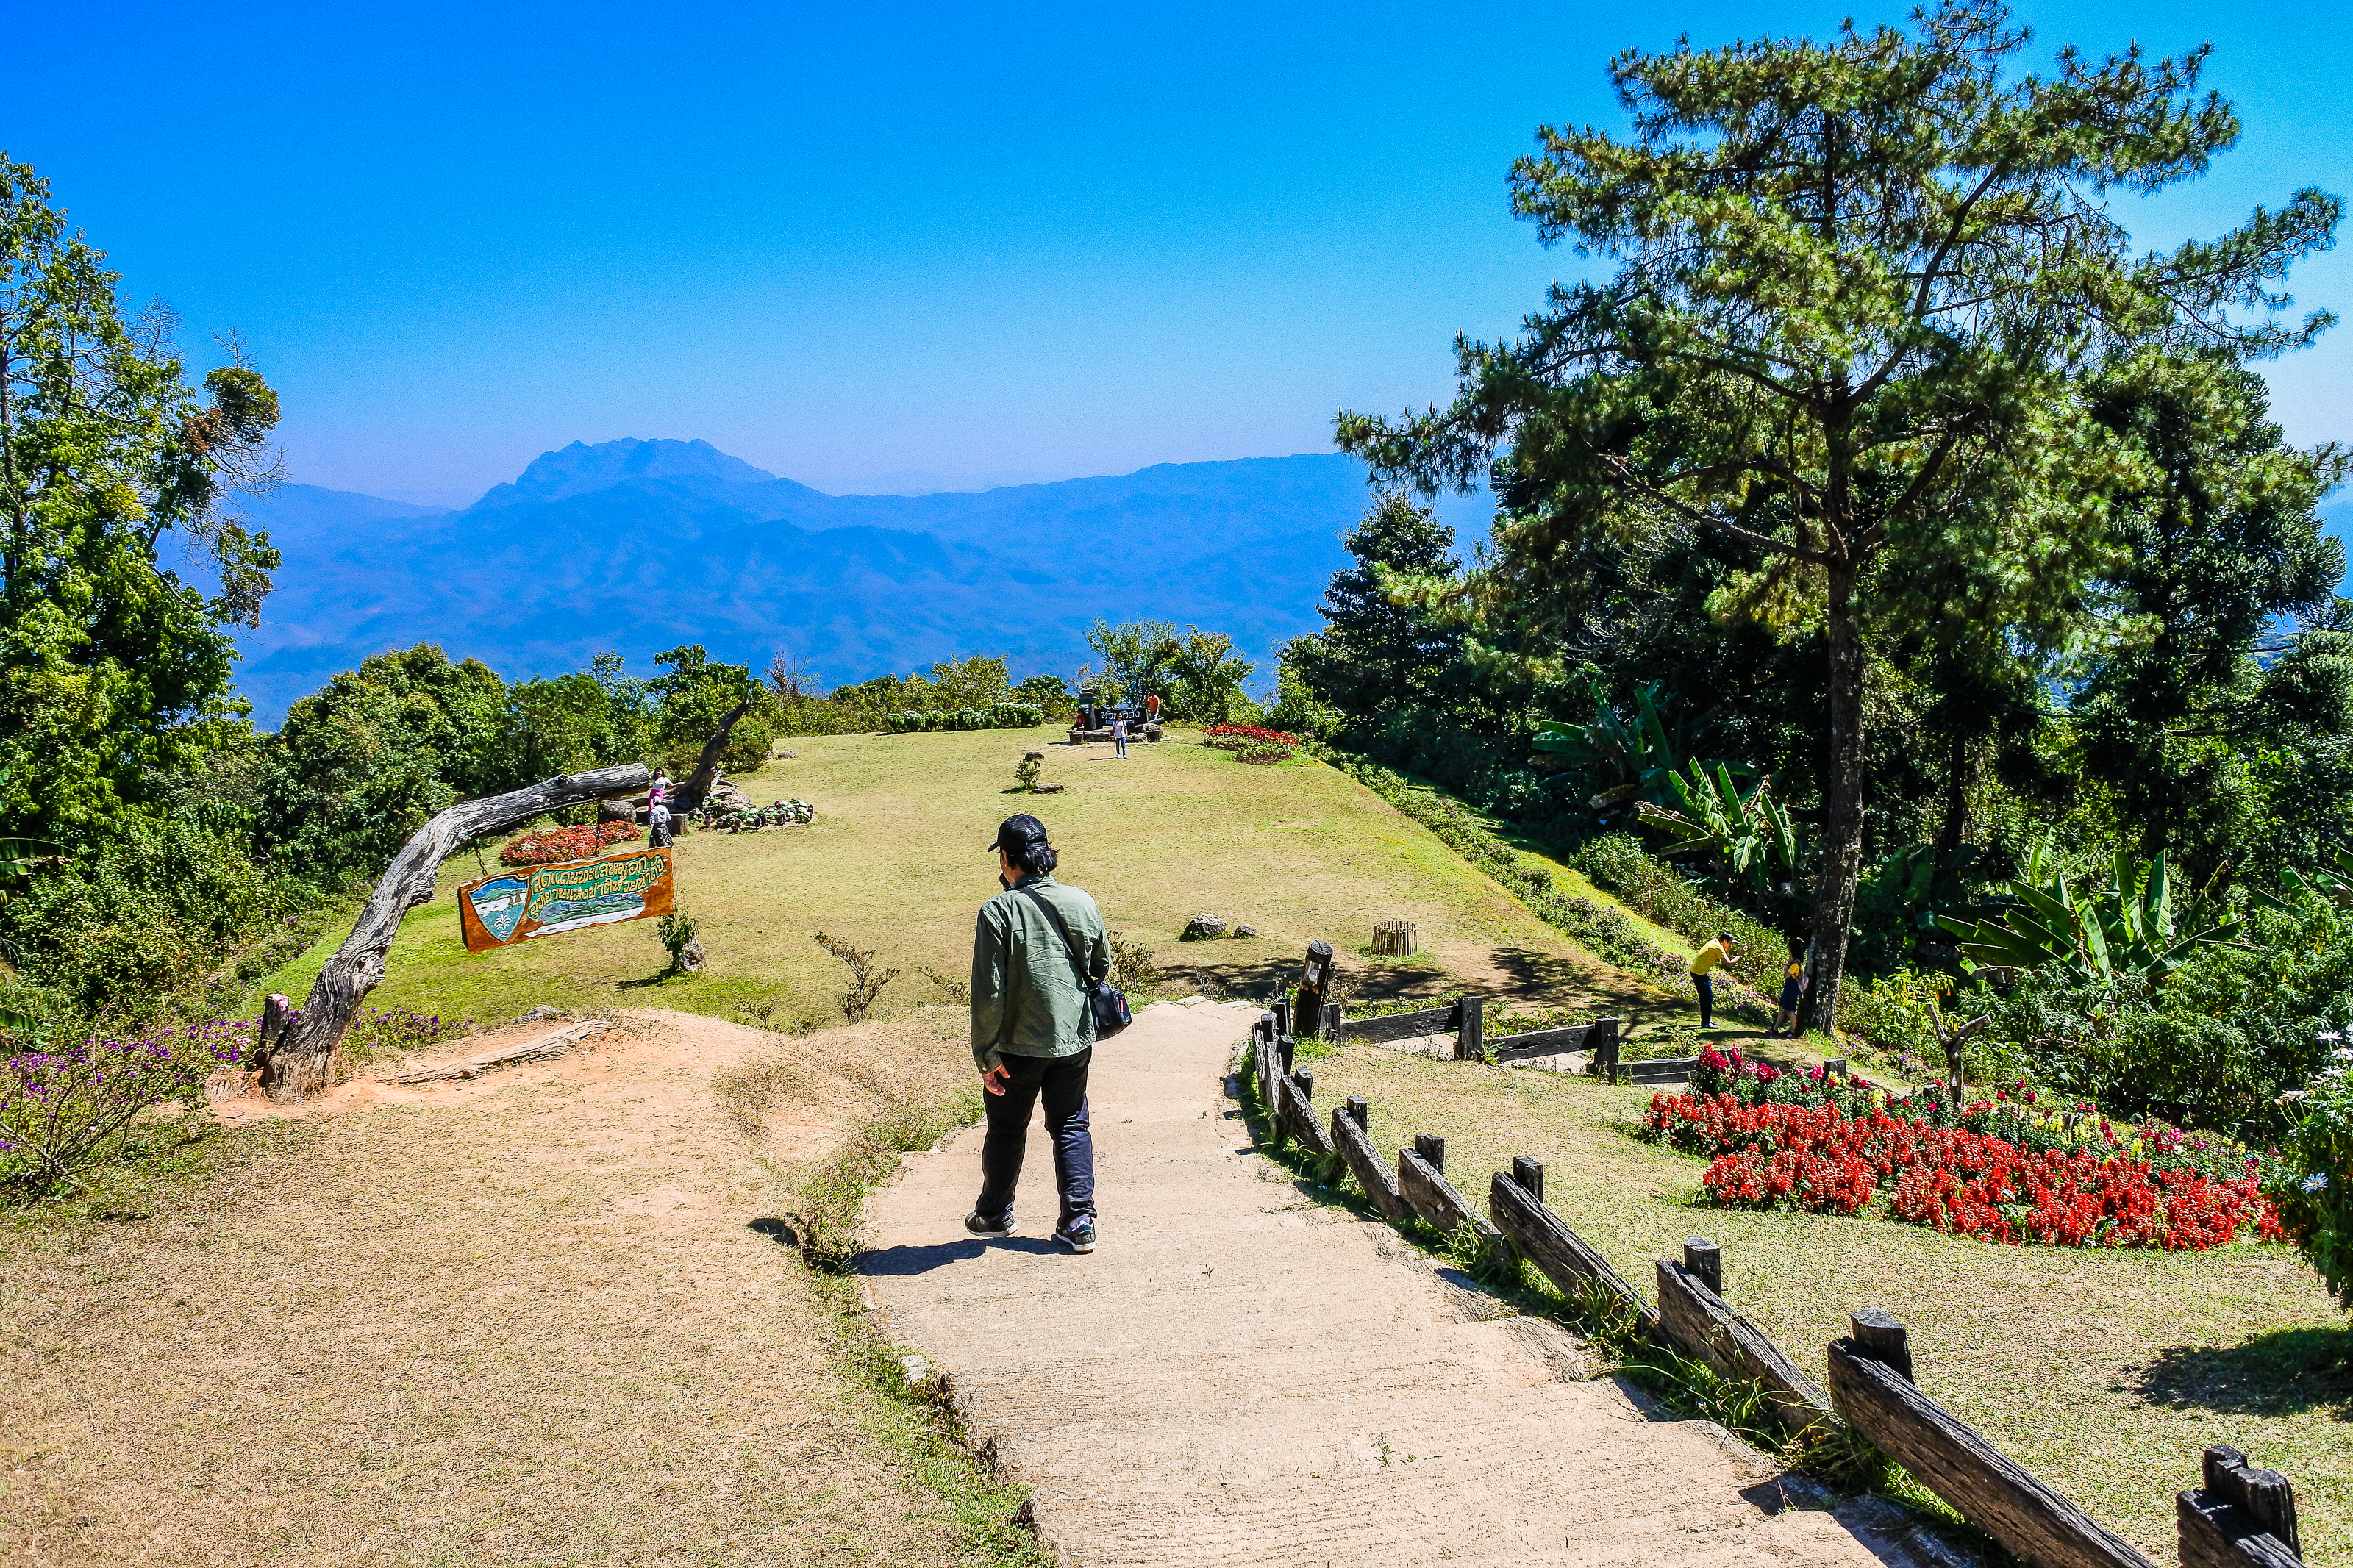
forest, sunrise, huai, traveler, pattern, tourism, holiday, huenamdang, summer, beautiful, mountain, view, mai, top, grass, design, thailand, dang, national, season, nam, nobody, sunny, day, park, sky, viewpoint, flowers, green, natural, wallpaper, nature, tree, outdoor, hill, sunlight, blue, huay, background, travel, landscape, botany, garden, botanical garden, plant, leisure, hill station, vacation, national park, recreation, road, trail, tourist attraction, walkway